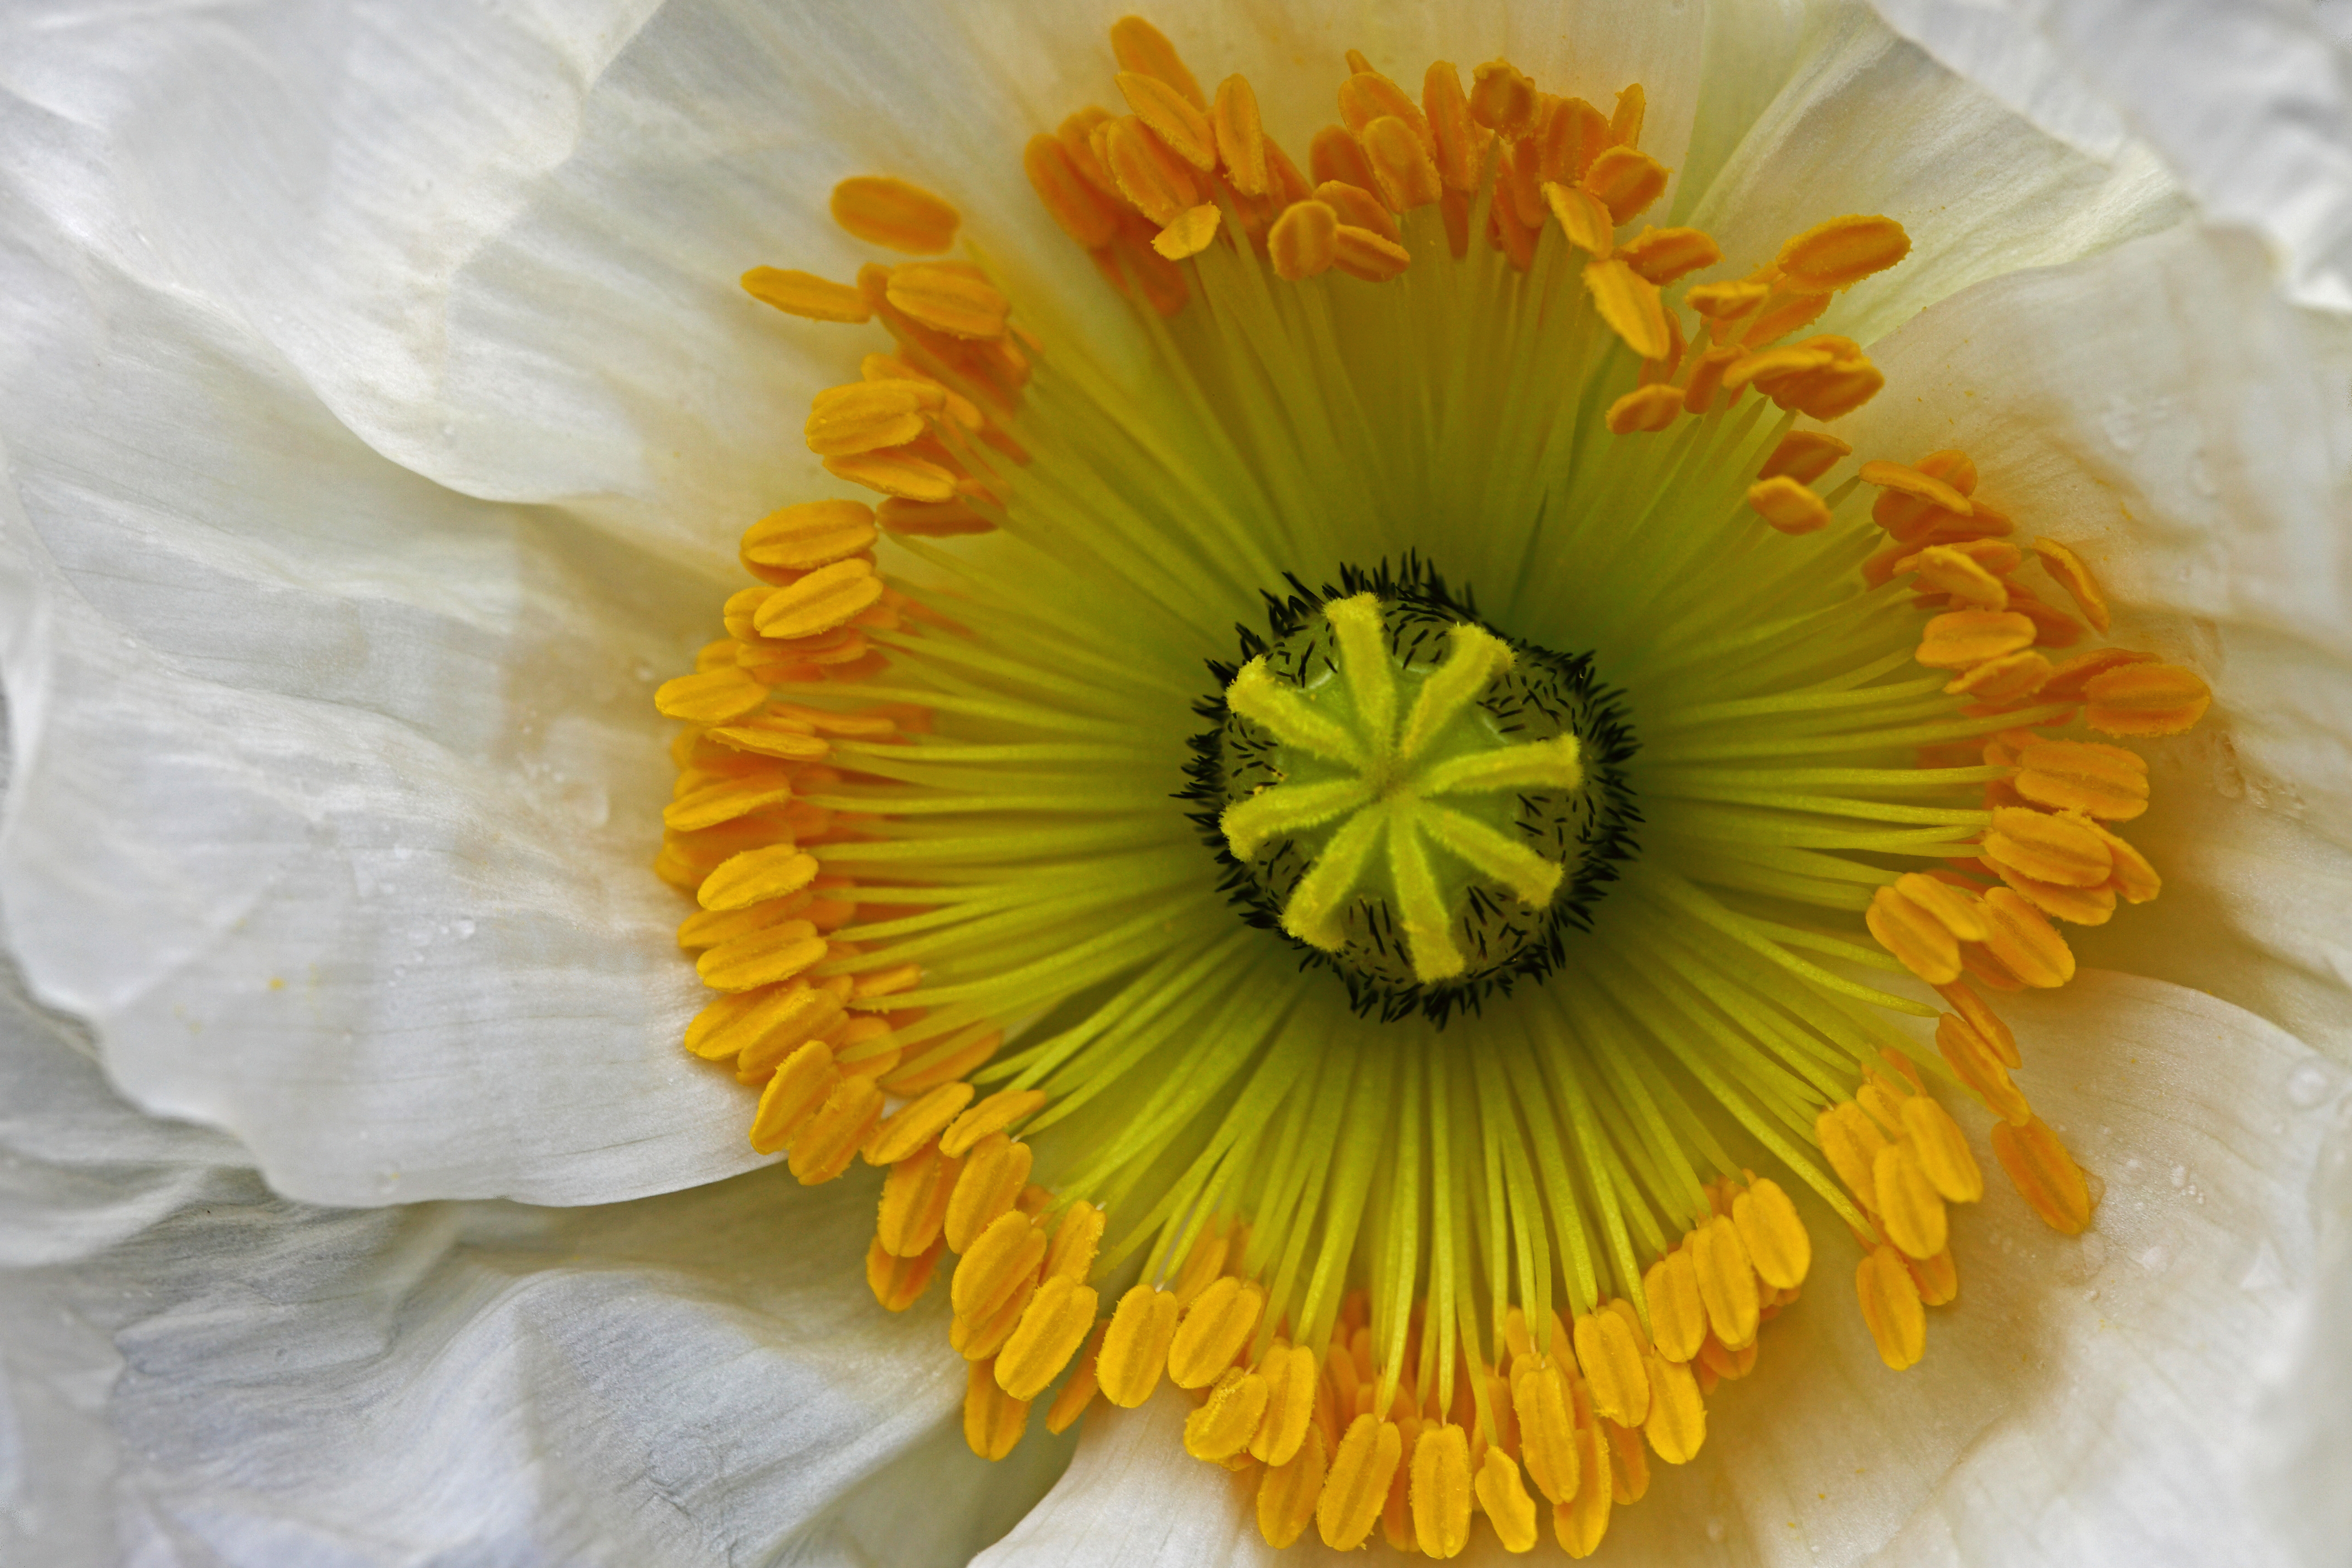
plant, road, white, photography, flower, petal, macro, yellow, garden, flora, close up, festival, 2011, iris, gardens, images, gerbera, poppy, salem, oregon, ian, brooks, sane, keizer, gervais, quinaby, macro photography, schreiner s, flowering plant, daisy family, calendula, yoke, white s, land plant